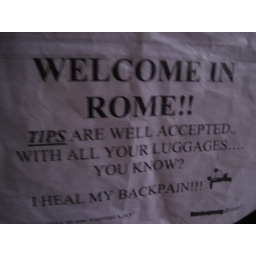
The sign in the shttle bus